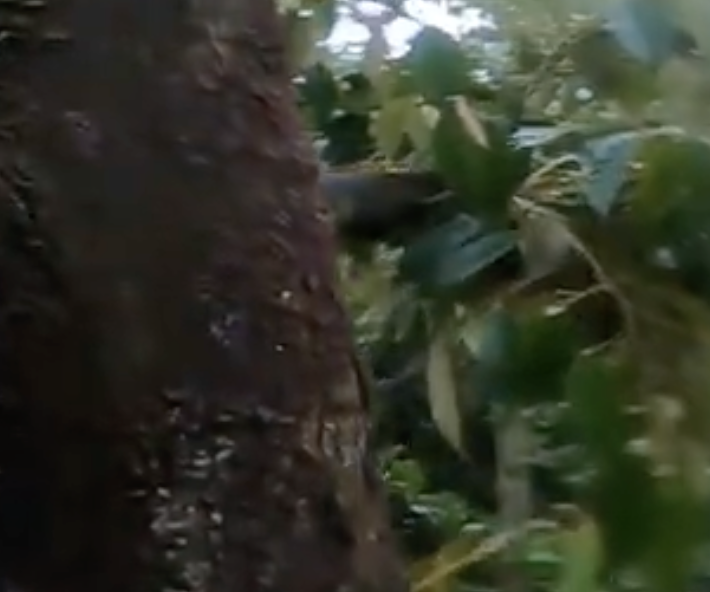
Label: sooty_mold